Society of the Song dynasty

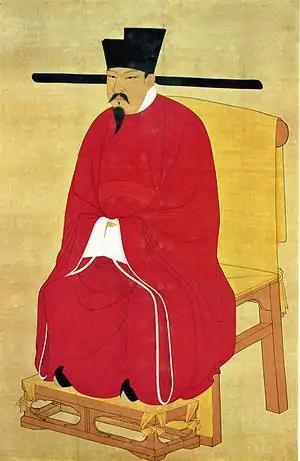
Emperor Shenzong of Song, the political ally of Wang Anshi who endorsed Wang's reform effort in the economy, military, education system, and social order.

Within the largest political divisions of the Song known as circuits ("lu") there were a number of prefectures ("zhou"), which in turn were divided into the smallest political units of counties ("xian"); there were about 1,230 counties during the Song period. The prefect during the early Northern Song was the prime official of local government authority, who was the lowest regional official allowed to memorialize the throne, was primary tax collector, and head magistrate over several magistrates within his jurisdiction that dealt with civil disputes and maintaining order. By the late Northern Song, the growth in the number of counties with different proportions in population under a prefect's jurisdiction decreased the importance of the latter office, as it became more difficult for the prefect to manage the counties. This was part of a larger continuum of administrative trends from the Tang to Ming dynasties, with the gradual decline of importance of intermediate administrative units—the prefectures—alongside a shift of power from central government to large regional administrations; the latter experienced progressively less influence of central government in their routine affairs. In the Southern Song, four semi-autonomous regional command systems were established based on territorial and military units; this influenced the model of detached service secretariats which became the provincial administrations ("sheng") of the Yuan (1279–1368), Ming (1368–1644), and Qing (1644–1912) dynasties. The administrative control of the Southern Song central government over the empire became increasingly limited to the circuits located in closer proximity to the capital at Hangzhou, while those farther away practiced greater autonomy.